Cherokee Commercial Historic District

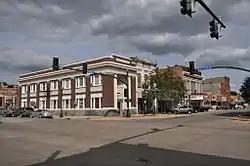

The Cherokee Commercial Historic District is a nationally recognized historic district located in Cherokee, Iowa, United States. It was listed on the National Register of Historic Places in 2005. At the time of its nomination it contained 70 resources, which included 50 contributing buildings and 20 non-contributing buildings. The historic district covers most of the city's central business district. Most of the buildings are two and three stories tall, and built of brick. There are two frame buildings from the city's earliest years. Cherokee is somewhat unusual in that it did not have a devastating fire in its history, therefore the downtown area was able to grow incrementally. Unlike many county seats, it does not have a focal point such as a centrally located courthouse square. The Cherokee County Courthouse was built on a hill to the west of the downtown area.